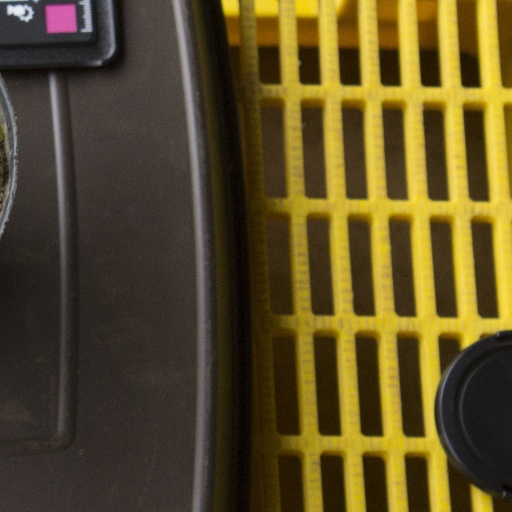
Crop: soybean